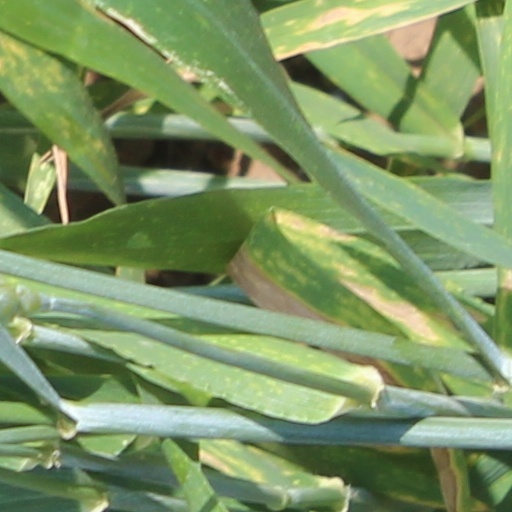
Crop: wheat